Ken Rollason

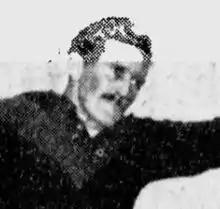

Kenneth Neville Cumstie Rollason (12 July 1928 – 27 July 2017) was an Australian rules footballer who played with Melbourne in the Victorian Football League (VFL).